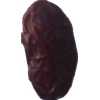
Label: dates